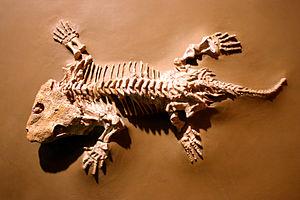
Seymouria est un genre éteint de petits tétrapodes reptiliomorphes du Permien inférieur. Il est connu aux États-Unis et en Allemagne.